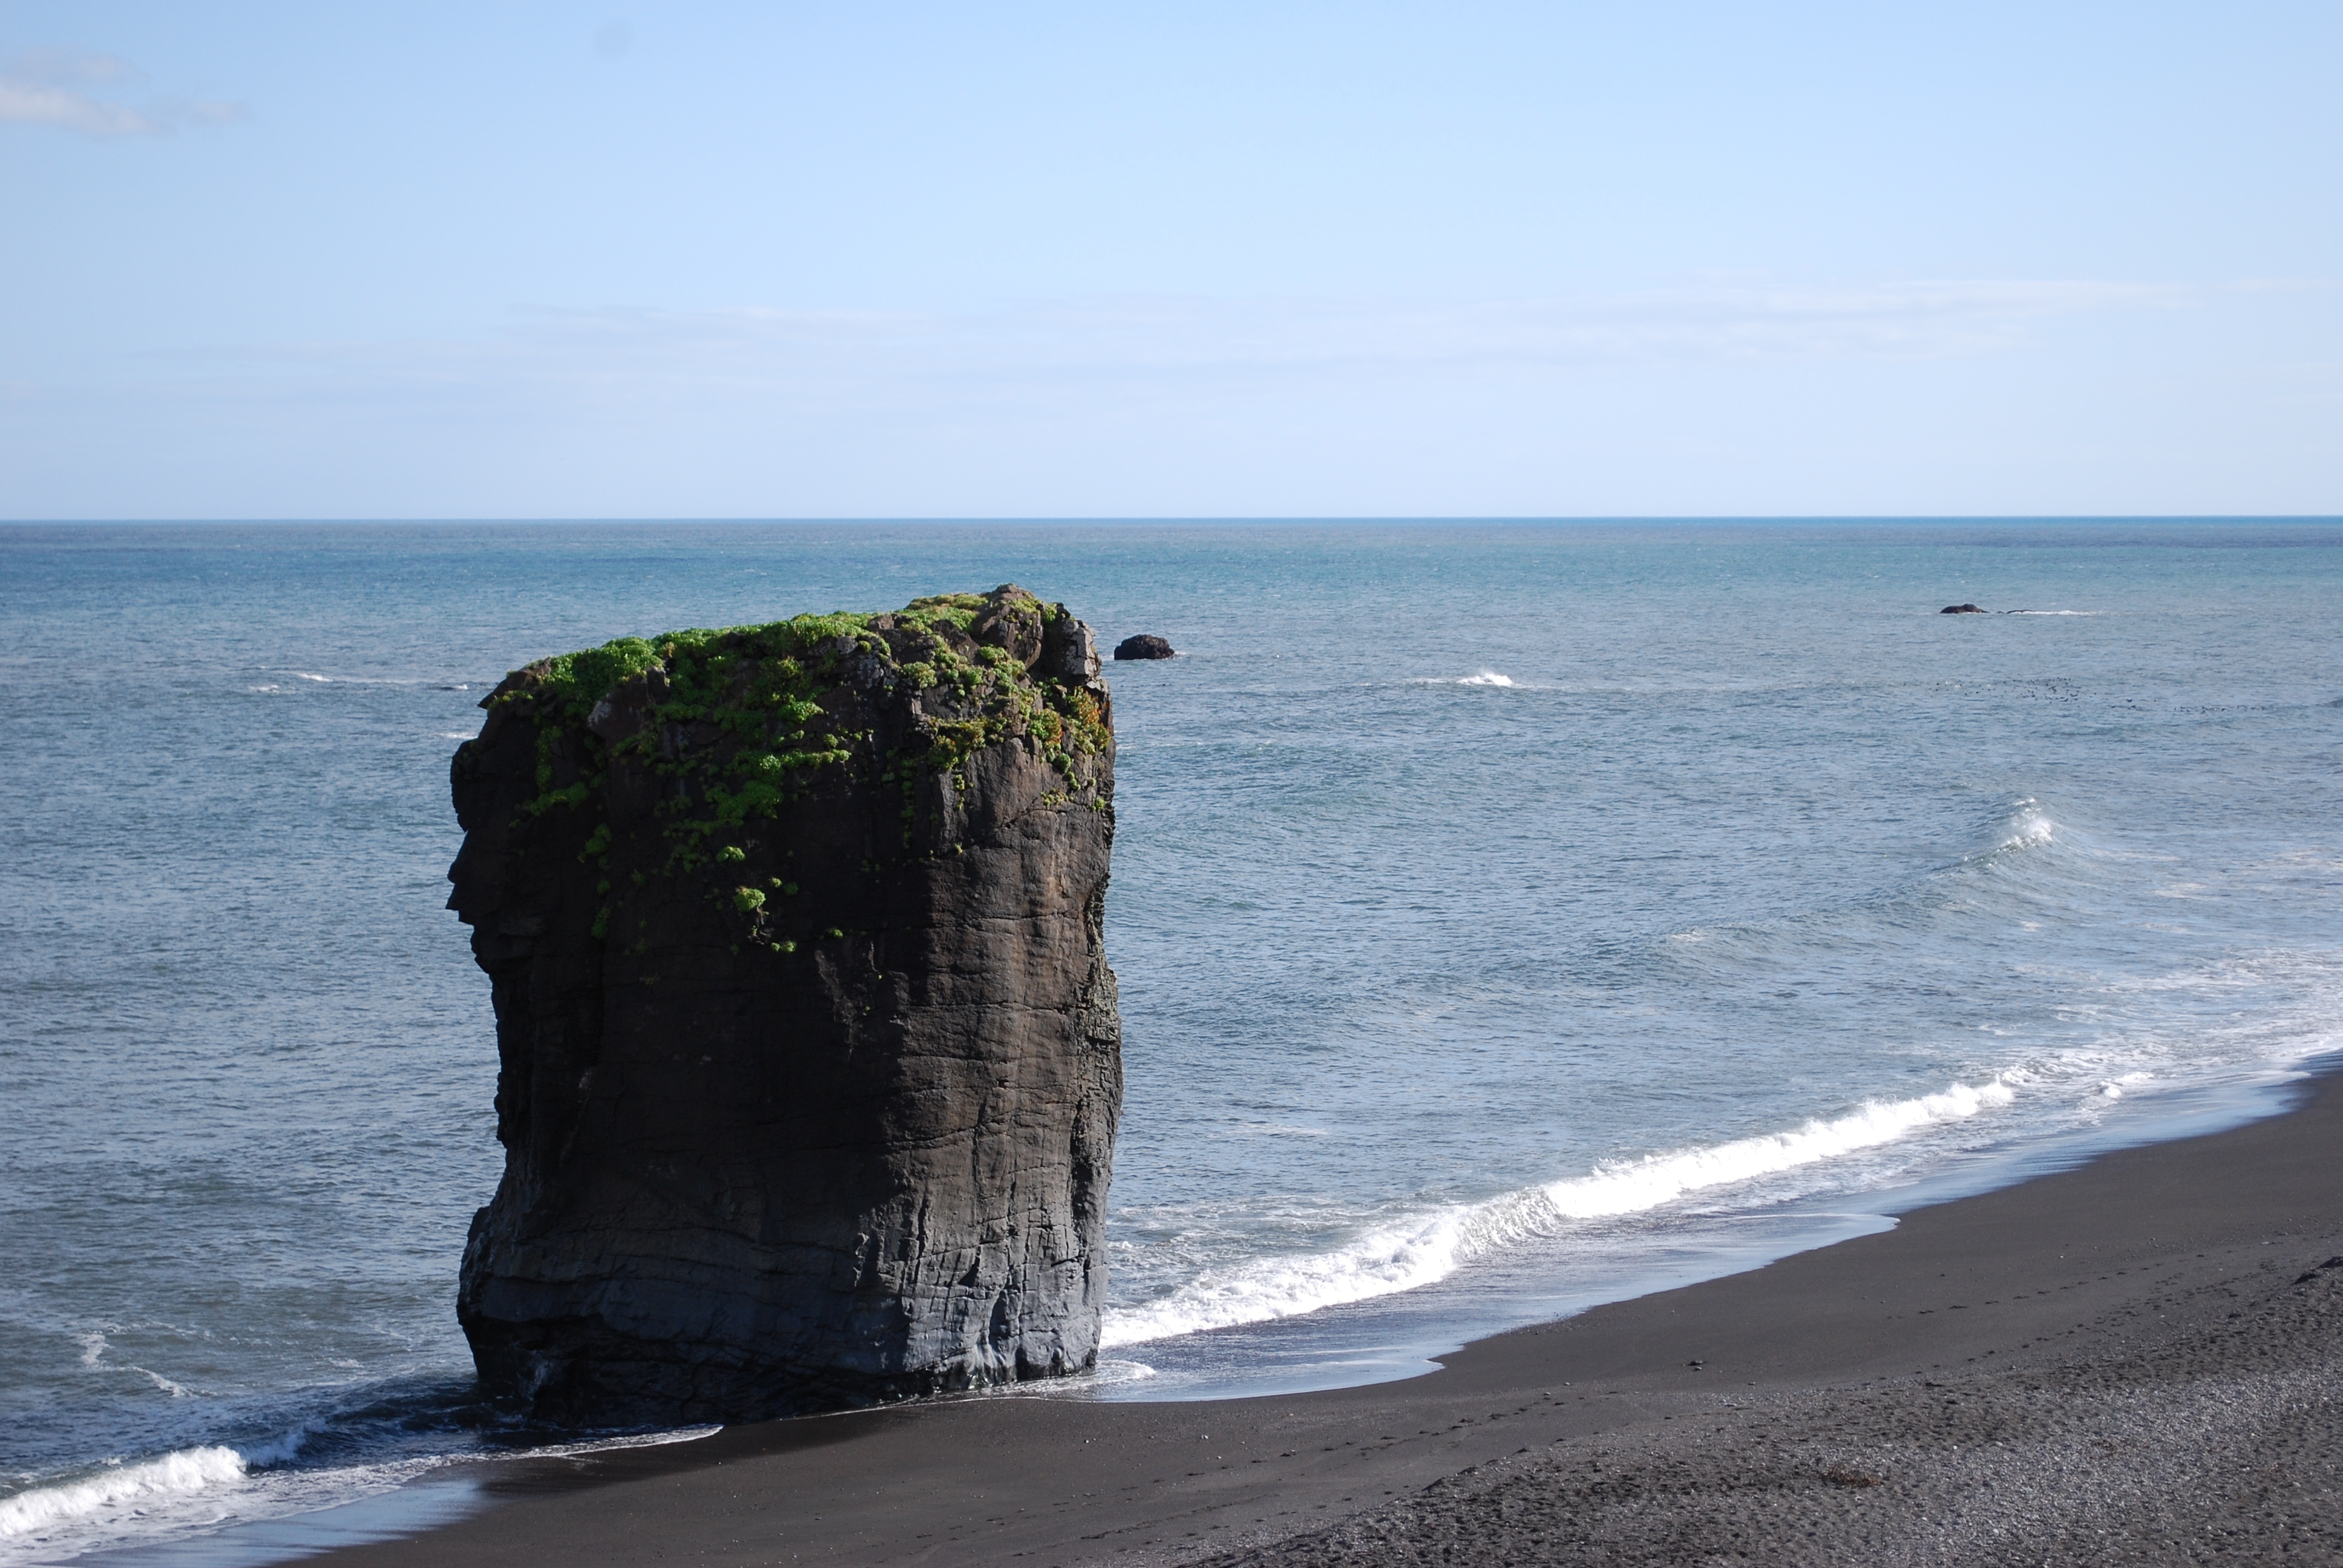
beach, sea, coast, sand, rock, ocean, horizon, shore, wave, vacation, cliff, cove, tower, bay, iceland, stack, terrain, body of water, breakwater, cape, islet, landform, wind wave